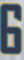
Number: 6